Charles Rosenthal

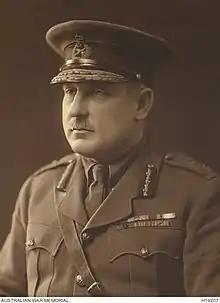
Portrait of Major General Sir Charles Rosenthal KCB CMG DSO VD.

In 1892 Rosenthal joined the Geelong Battery of the Victorian Militia Garrison Artillery as a gunner, but left the service three years later on moving to Melbourne. In 1903 he was commissioned second lieutenant in the Militia Garrison Artillery. He transferred to the Australian Field Artillery in 1908 where he was promoted as major. In 1914 he became commanding officer of the 5th Field Artillery Brigade. Thus before the war he was established as a soldier as well as a professional architect.